Judith Clegg

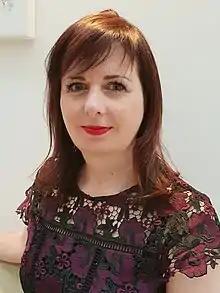
Compassion in Commerce back cover

Judith Caroline Clegg is a British strategy consultant, technology entrepreneur, and author. She is the founder and CEO of Takeout, a strategy consultancy based in London and New York City, and founder of The Glasshouse, a support network for tech entrepreneurs and investors. She was named one of the Fifty Most Influential Britons in Technology by "The Daily Telegraph" in 2009, and one of the Fifty Most Inspiring Women in European Tech by the Inspiring Fifty organisation in 2015. Judith co-created two initiatives that launched in the House of Commons: PAWS – The Policy for Animal Welfare Scheme and The #HANDSOFF Campaign.